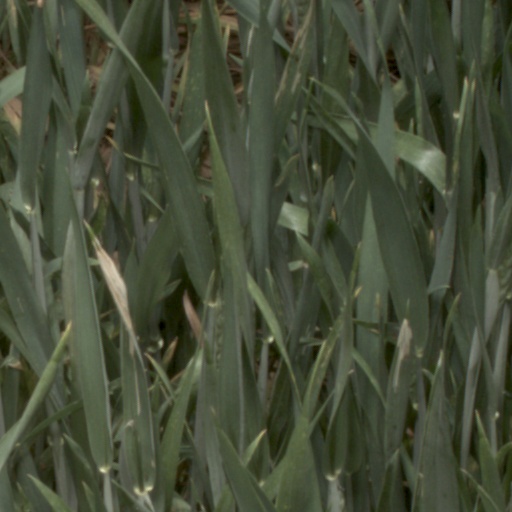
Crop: wheat